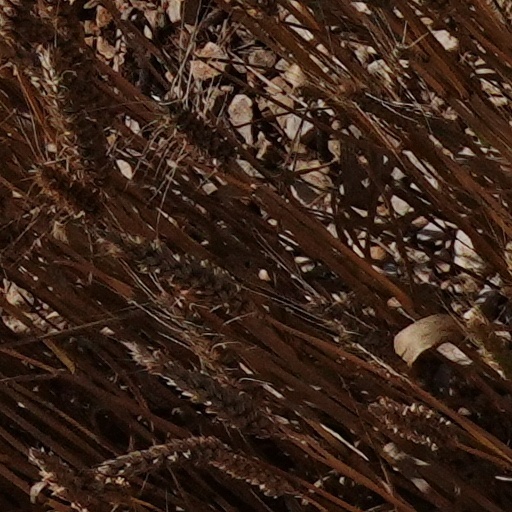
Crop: wheat